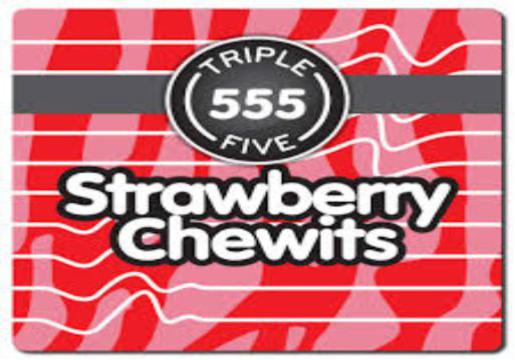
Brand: chewits
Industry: Food